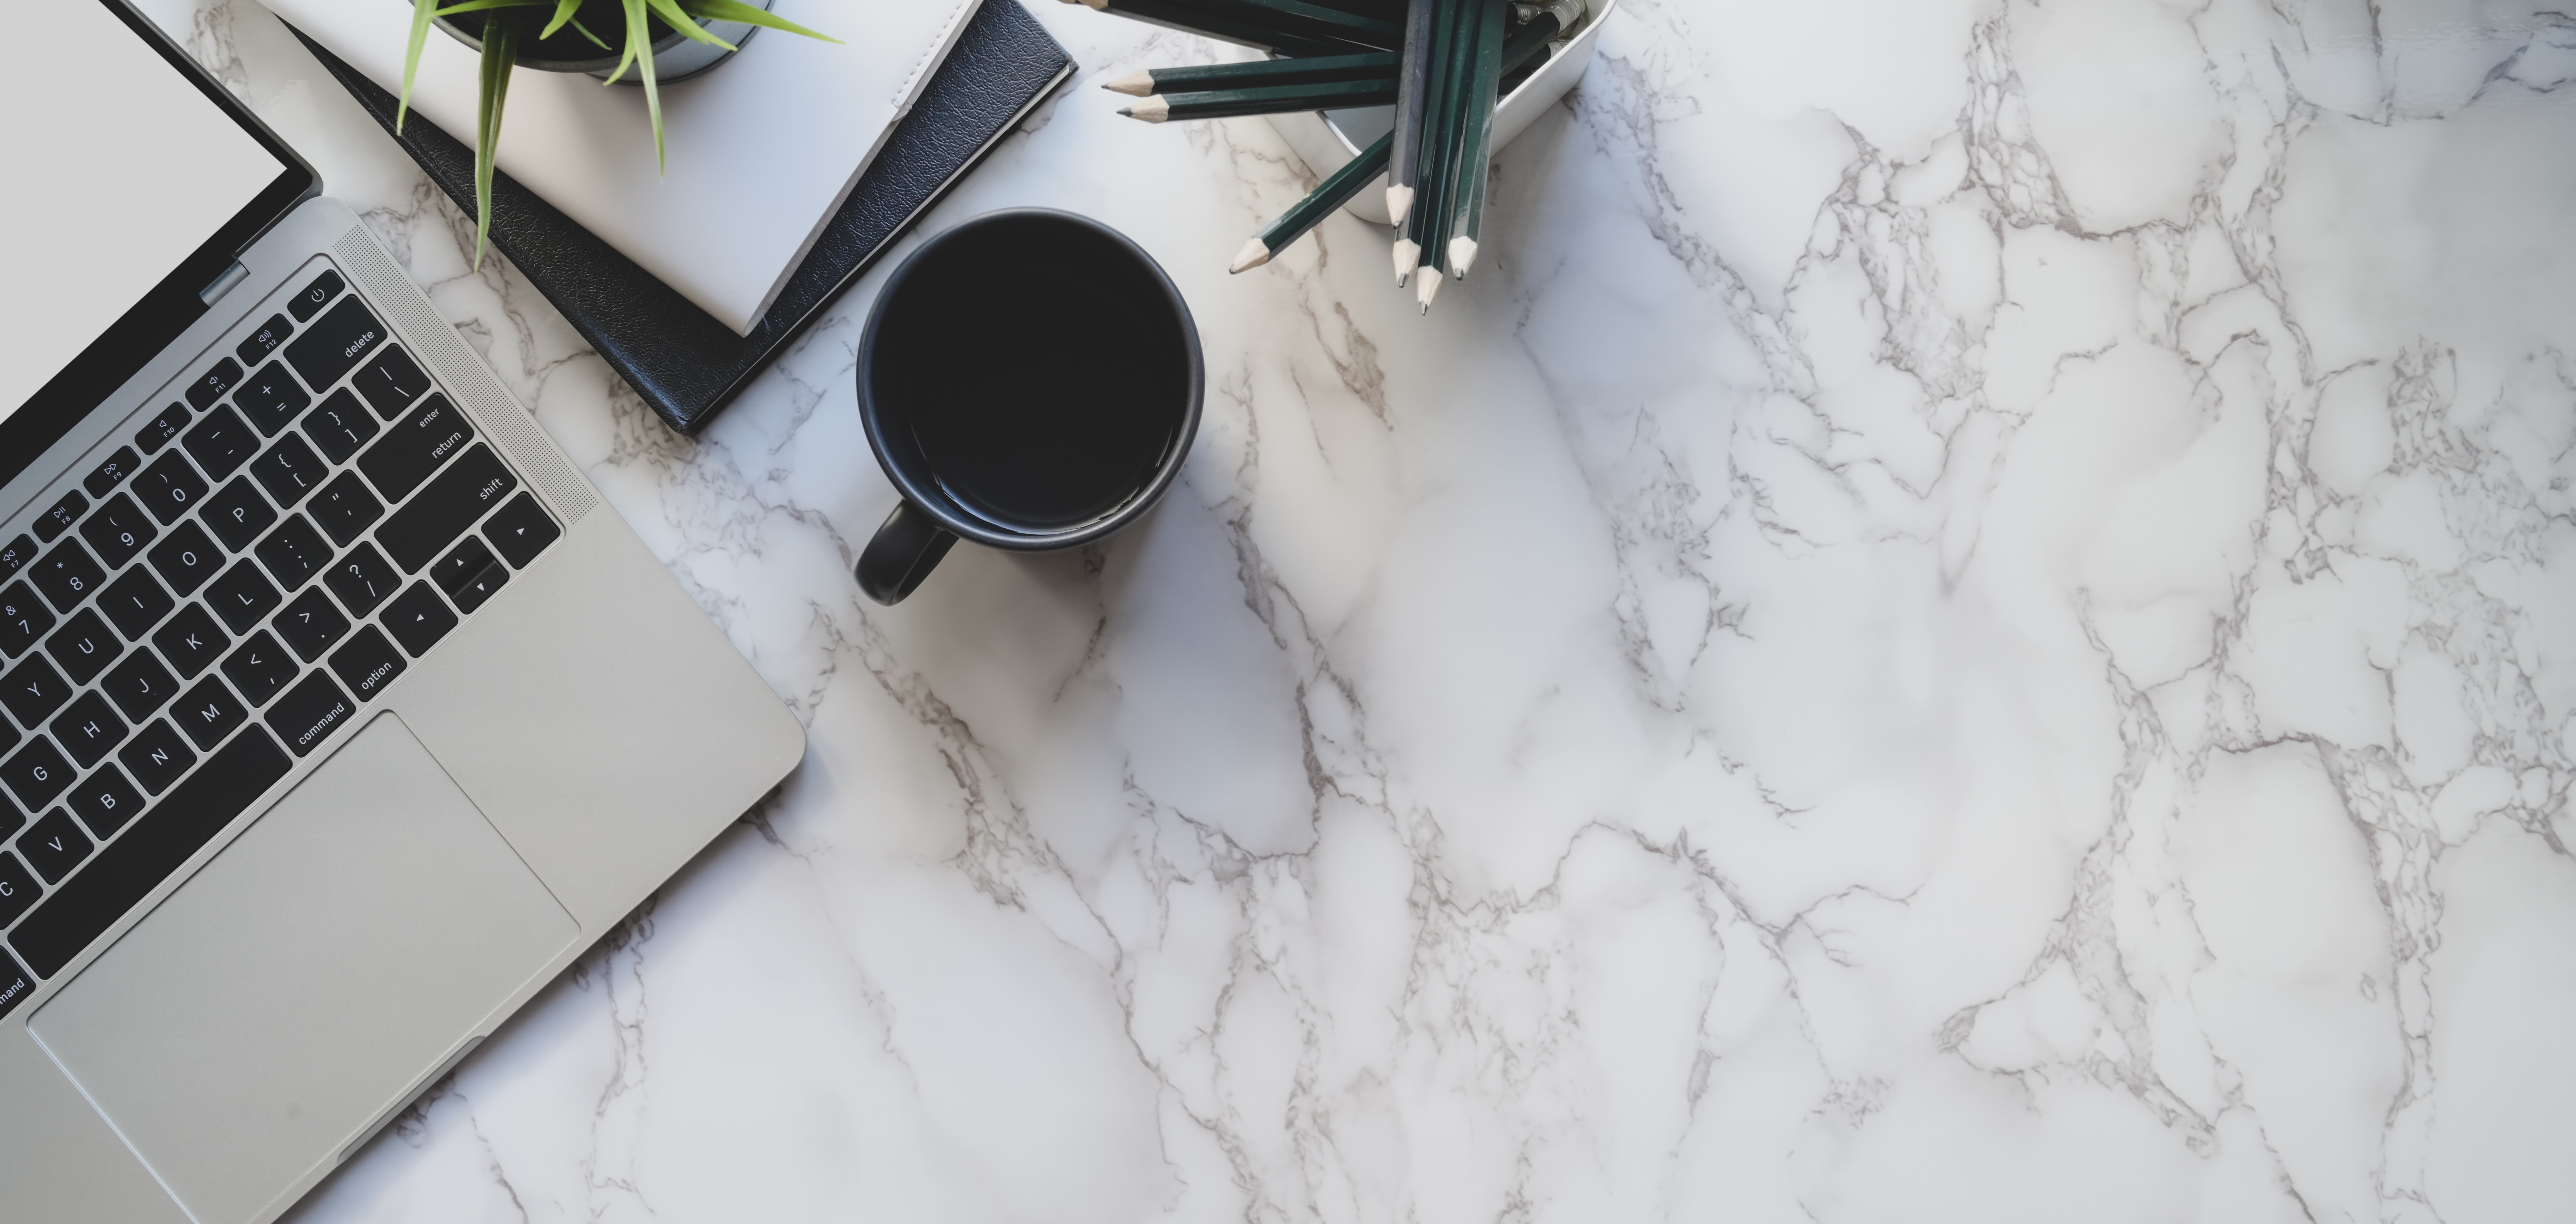
mac, floor, tile, flooring, room, Material property, marble